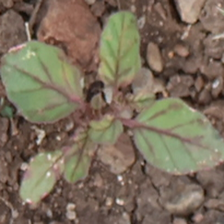
Weed species: Punarnava _(Boerhaavia diffusa)